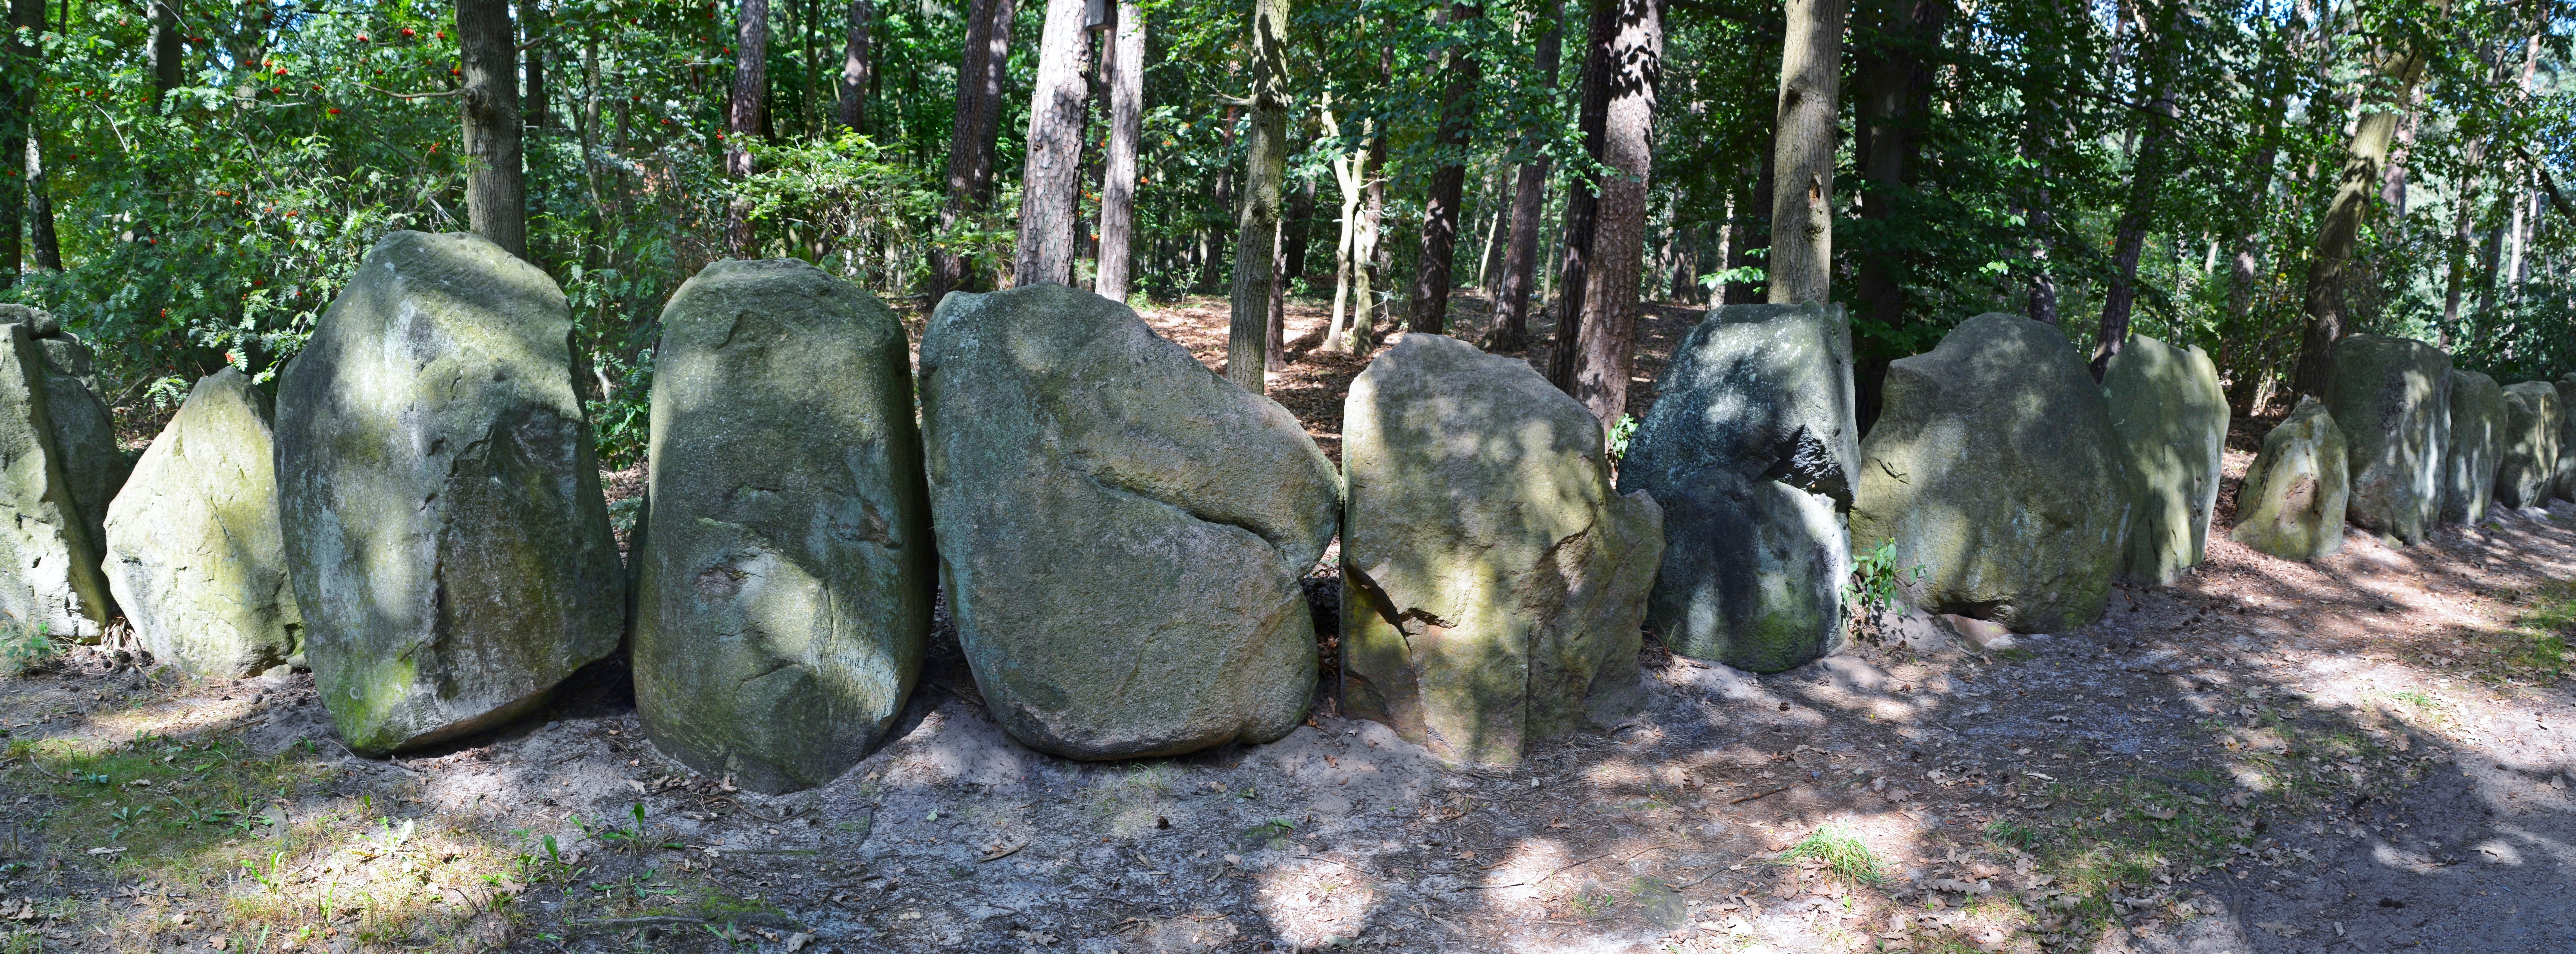
forest, path, rock, hiking, memorial, boulder, promenade, away, megalith, saxony hain